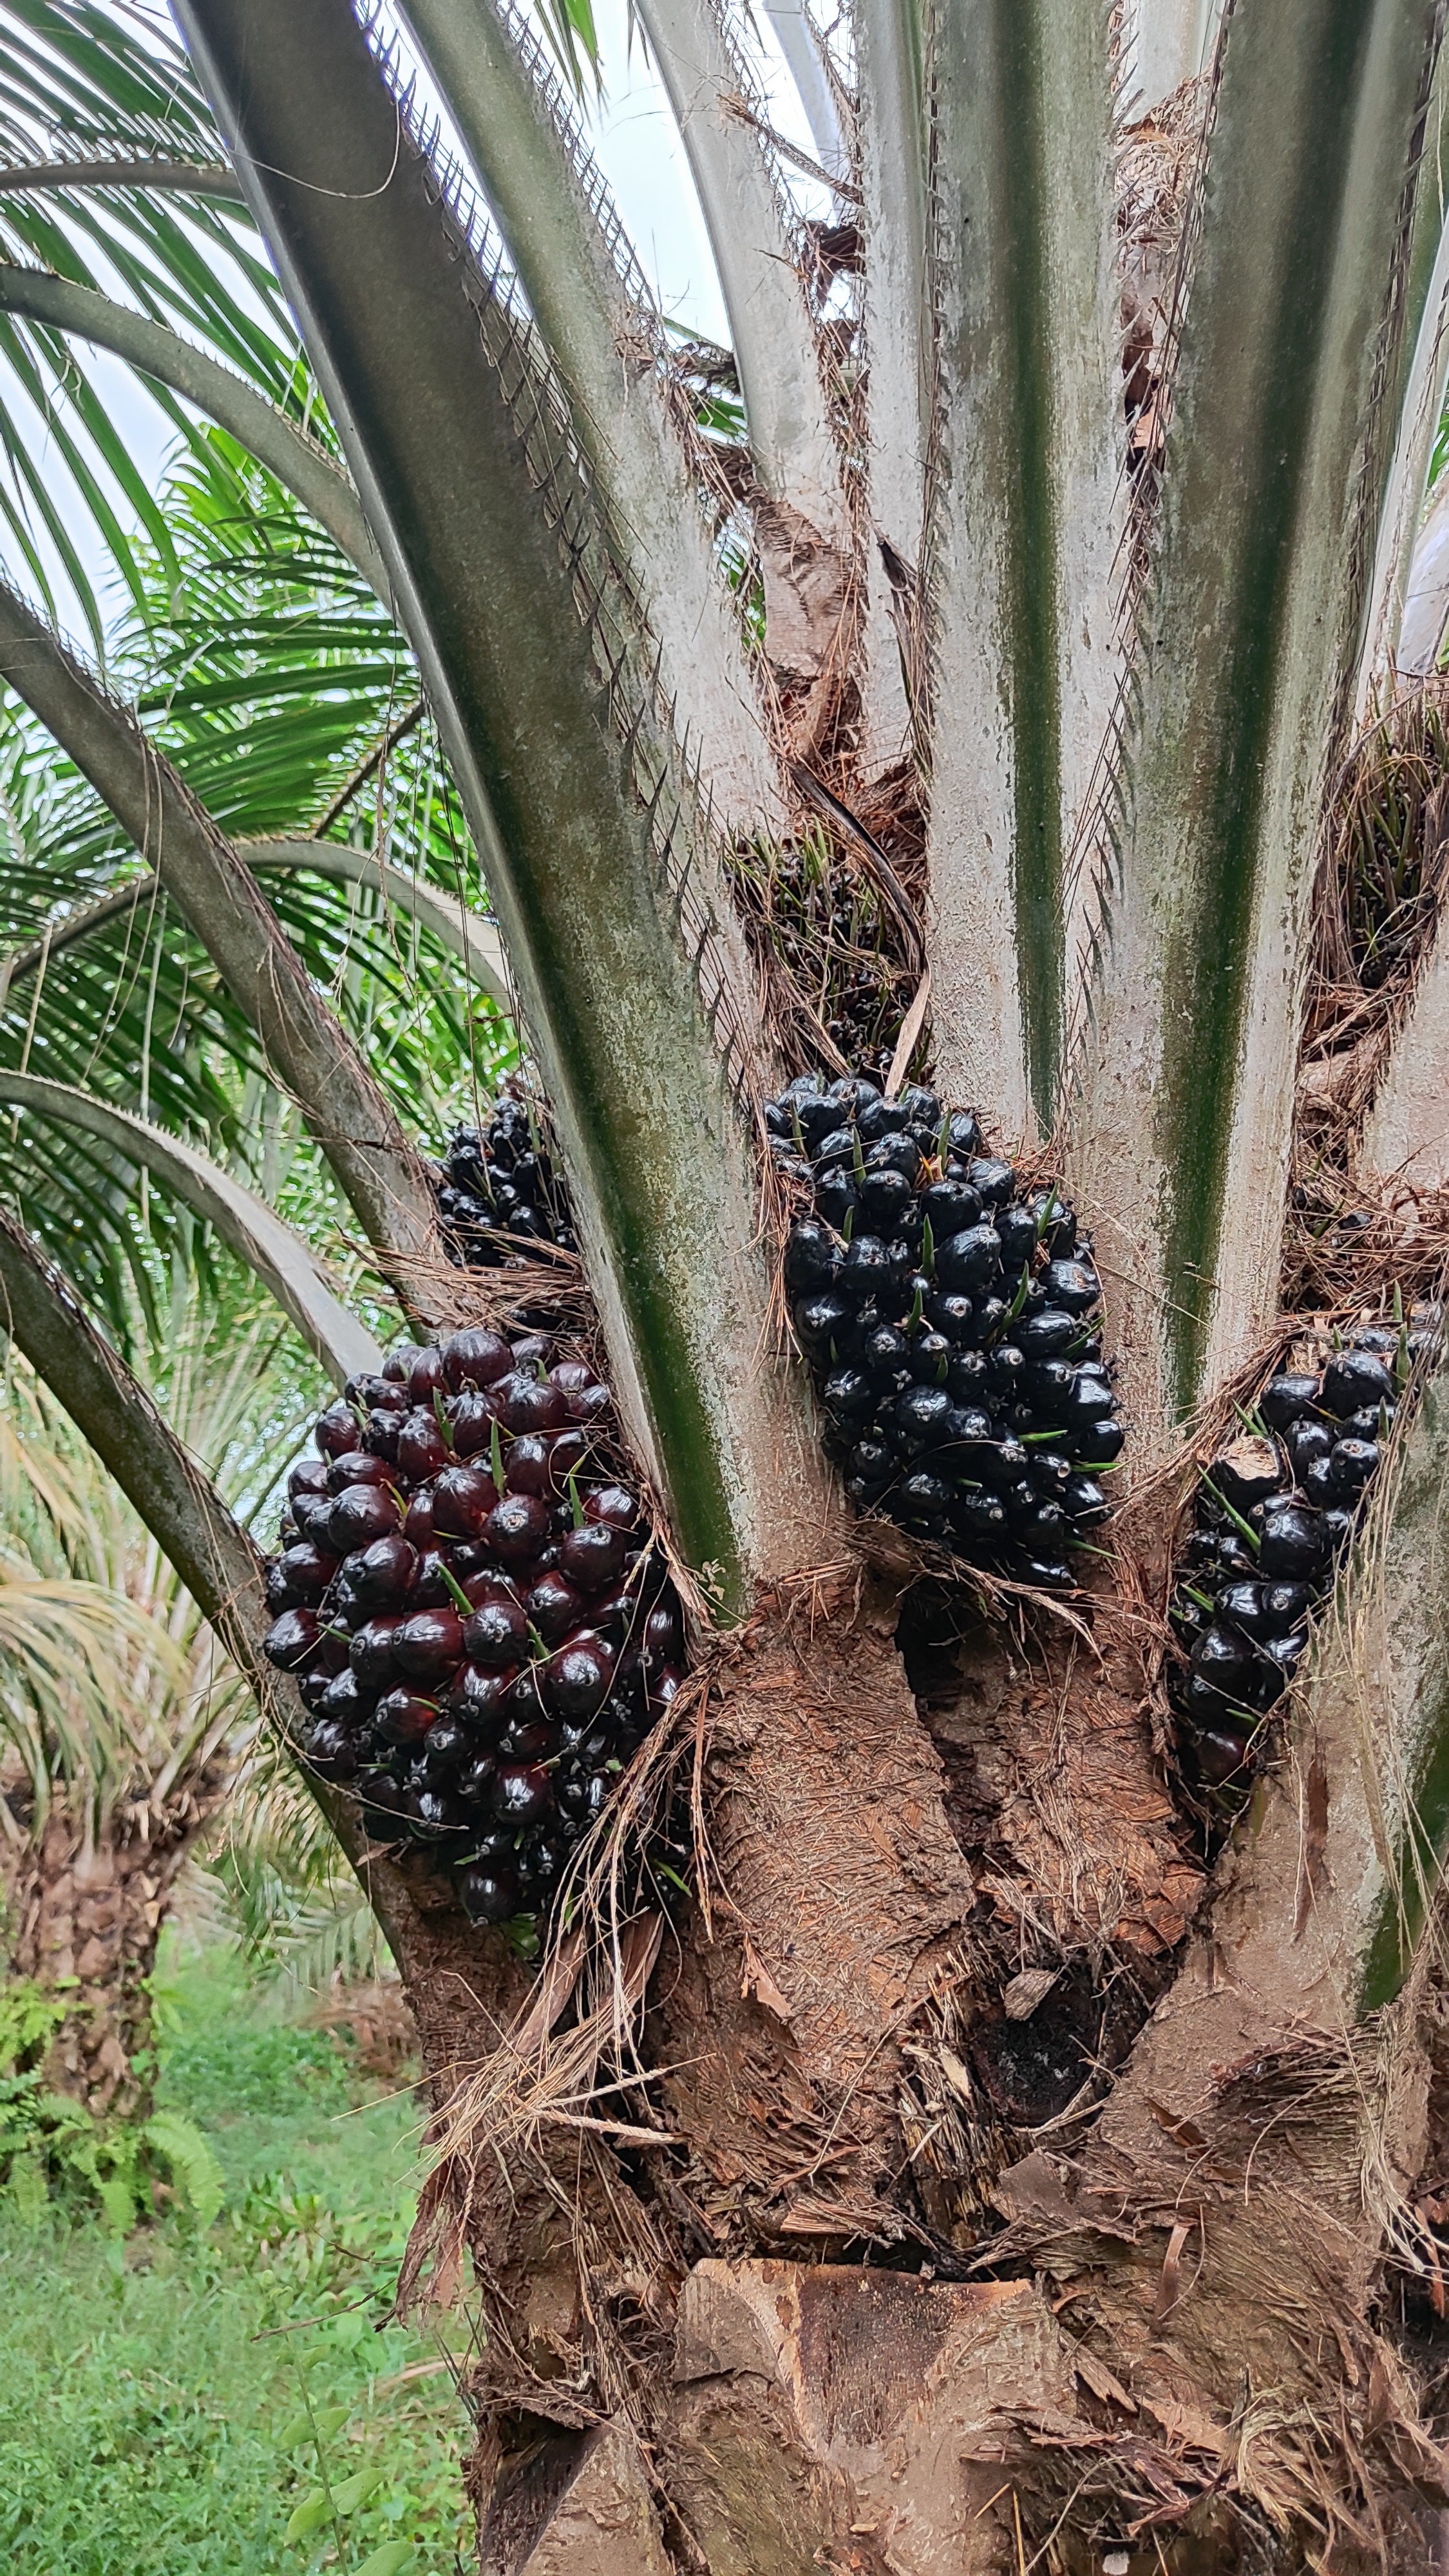
Ripeness: Unripe